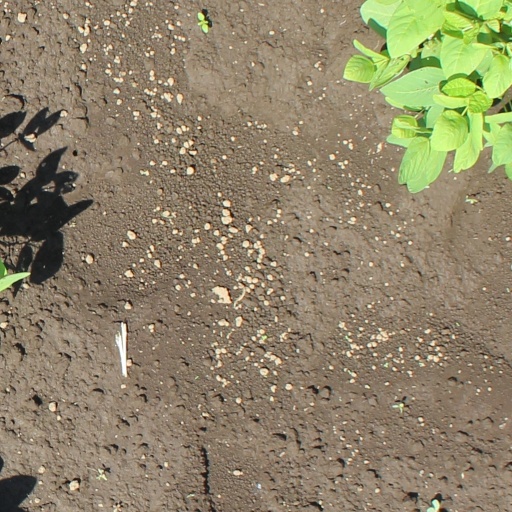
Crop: soybean